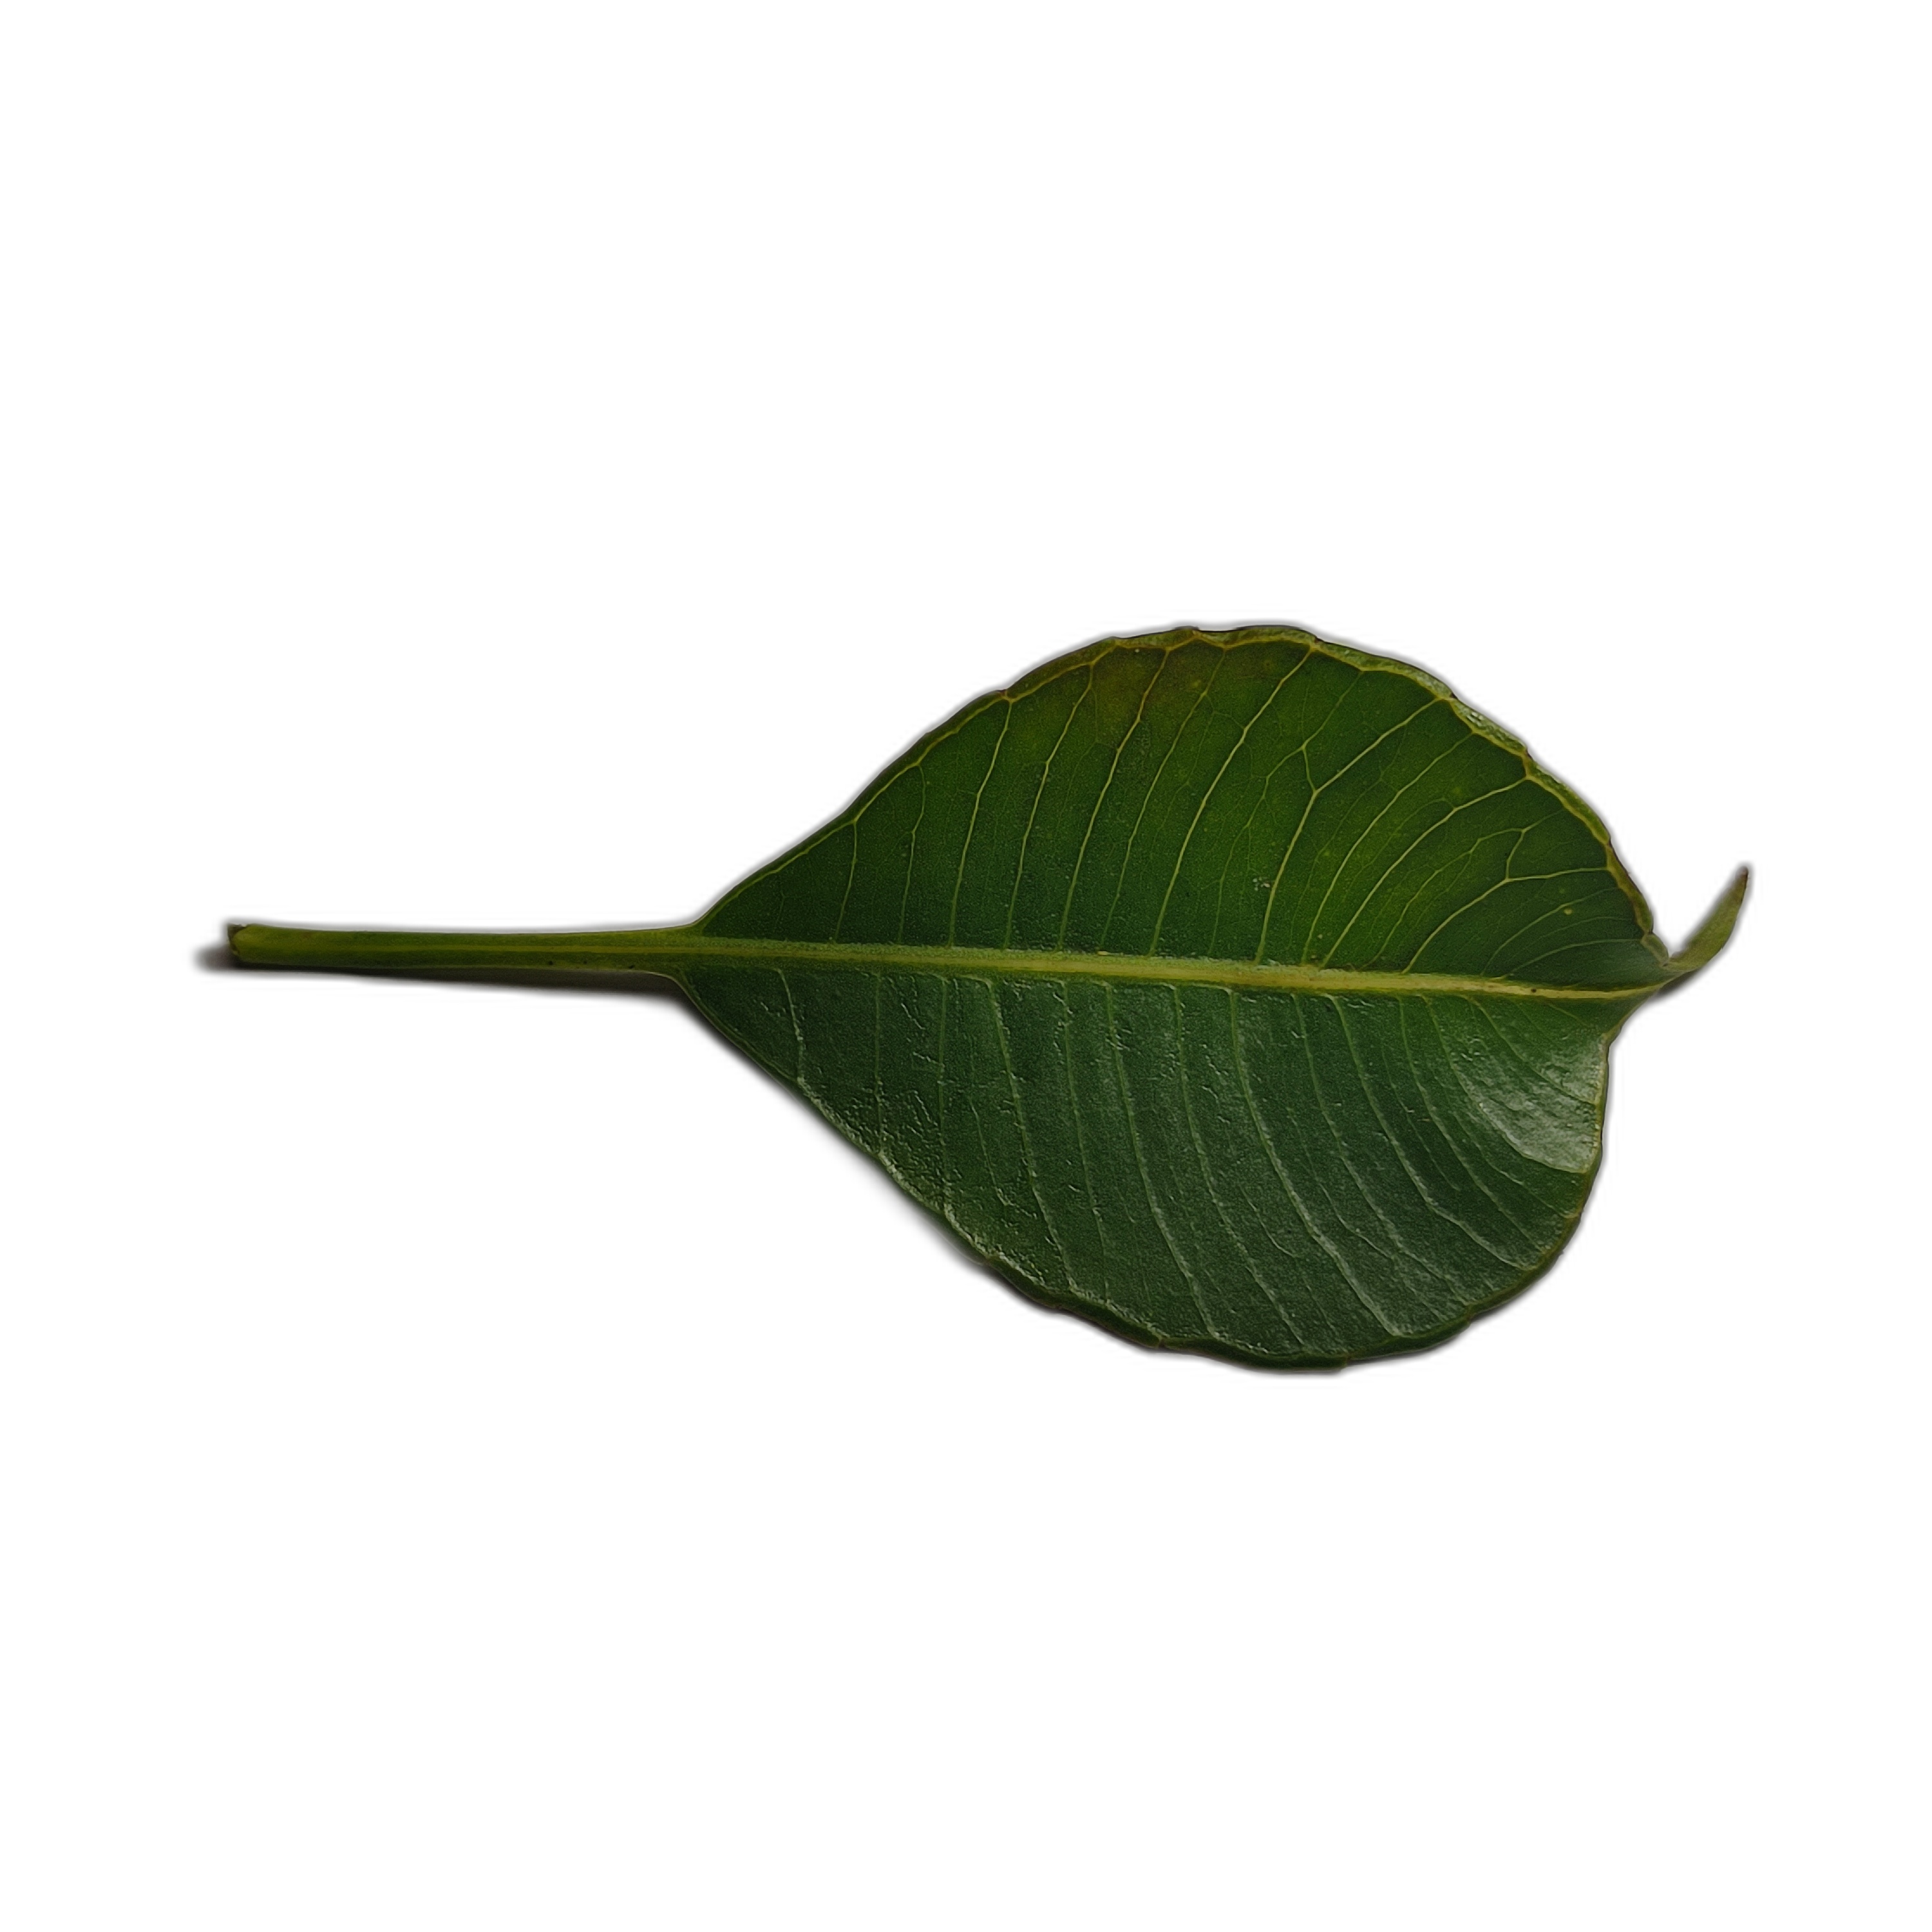
Label: healthy